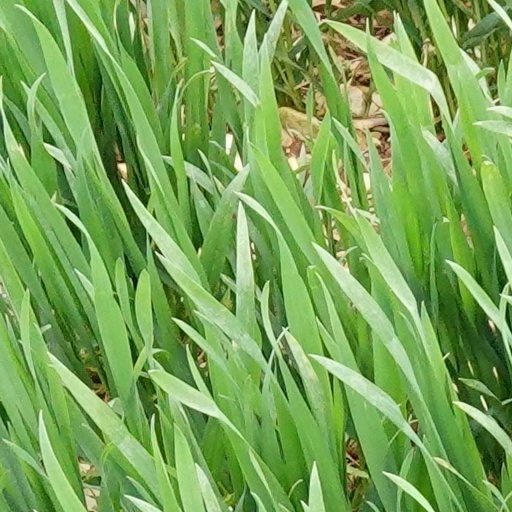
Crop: wheat